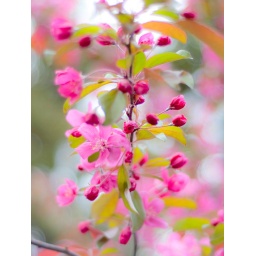
Pink flowers in the apple tree